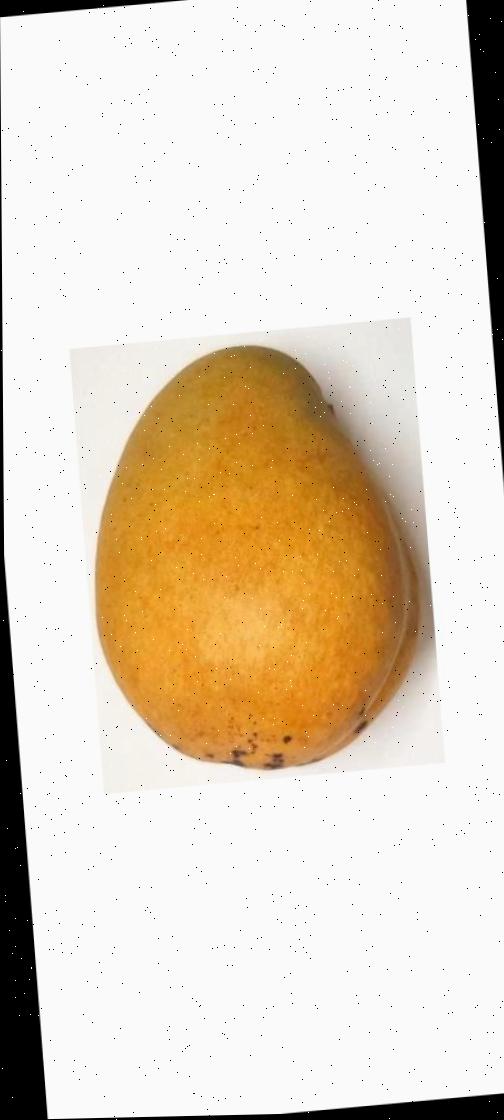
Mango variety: Bari-11